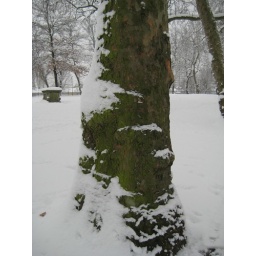
Detail of green tree trunk with snow in St Dunstans churchyard, Stepney, London.